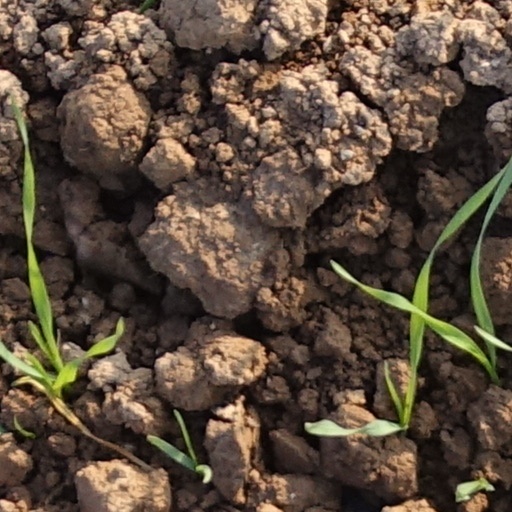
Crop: wheat